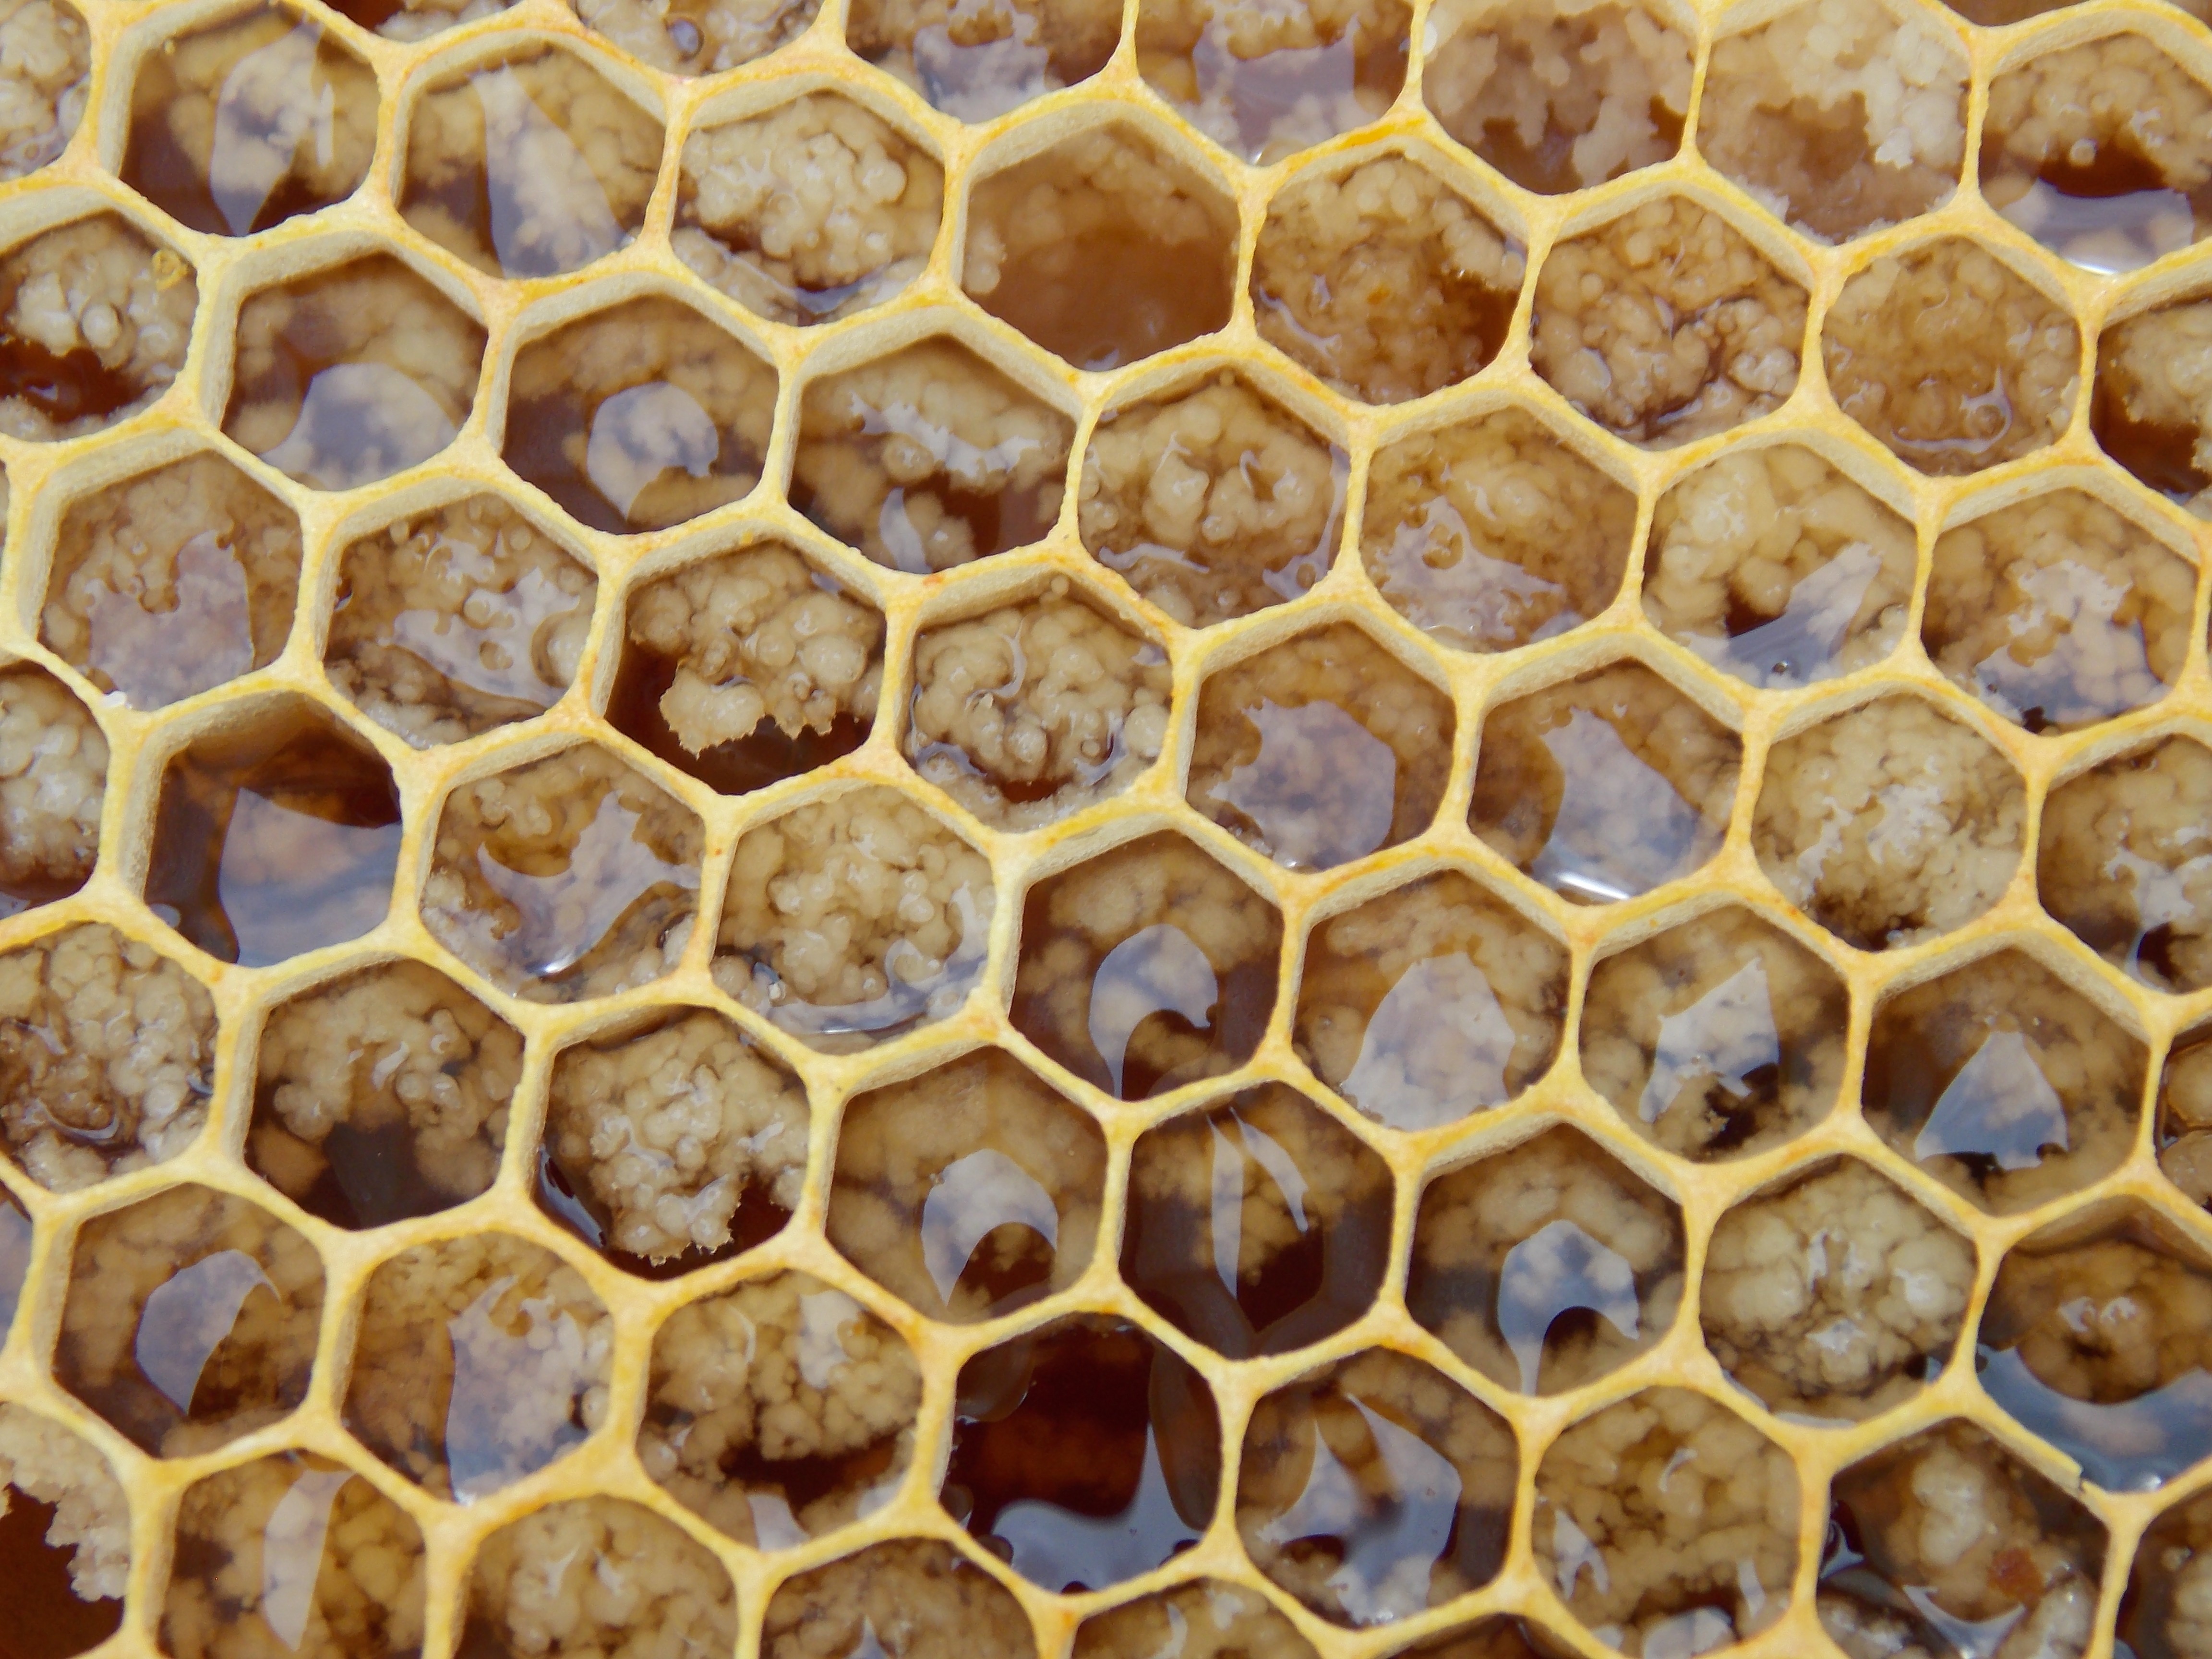
honey, pattern, insect, breakfast, invertebrate, hive, background, design, bee, hexagon, hexagons, honeycomb, bees, beehive, comb, honey bee, pollinator, beekeeping, honey bees, membrane winged insect, honeycombed